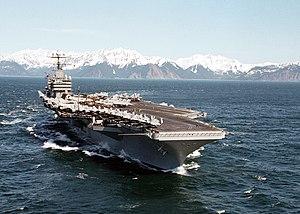
Les États-Unis est le pays possédant le plus grand nombre de porte-avions en service avec onze unités.